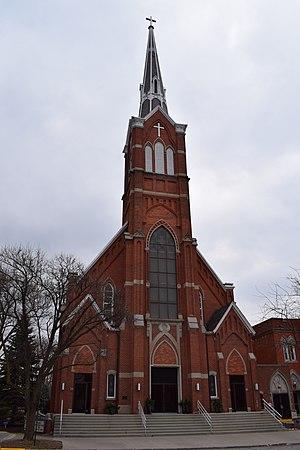
L'église Saint-Augustin est une église historique de Napoleon. Elle est située à la limite du centre-ville. Dédiée à saint Augustin, elle dépend du diocèse de Toledo.